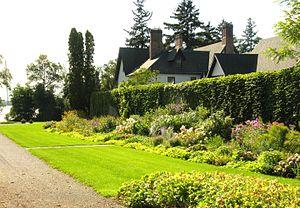
Voici la liste des lieux historiques nationaux du Canada situé en Ontario. En mai 2012, on compte 263 lieux historiques nationaux en Ontario, dont 37 sont administrés par Parcs Canada. À ce nombre, il faut ajouter aussi cinq sites qui ont perdu leur désignation. Pour les villes de Toronto, Ottawa et Kingston voir :